Pallurikio

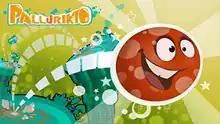

Pallurikio is an action platform game developed and published by Italian game developer Playstos Entertainment. It was released on WiiWare on December 11, 2009, and on PlayStation Store on July 14, 2010.